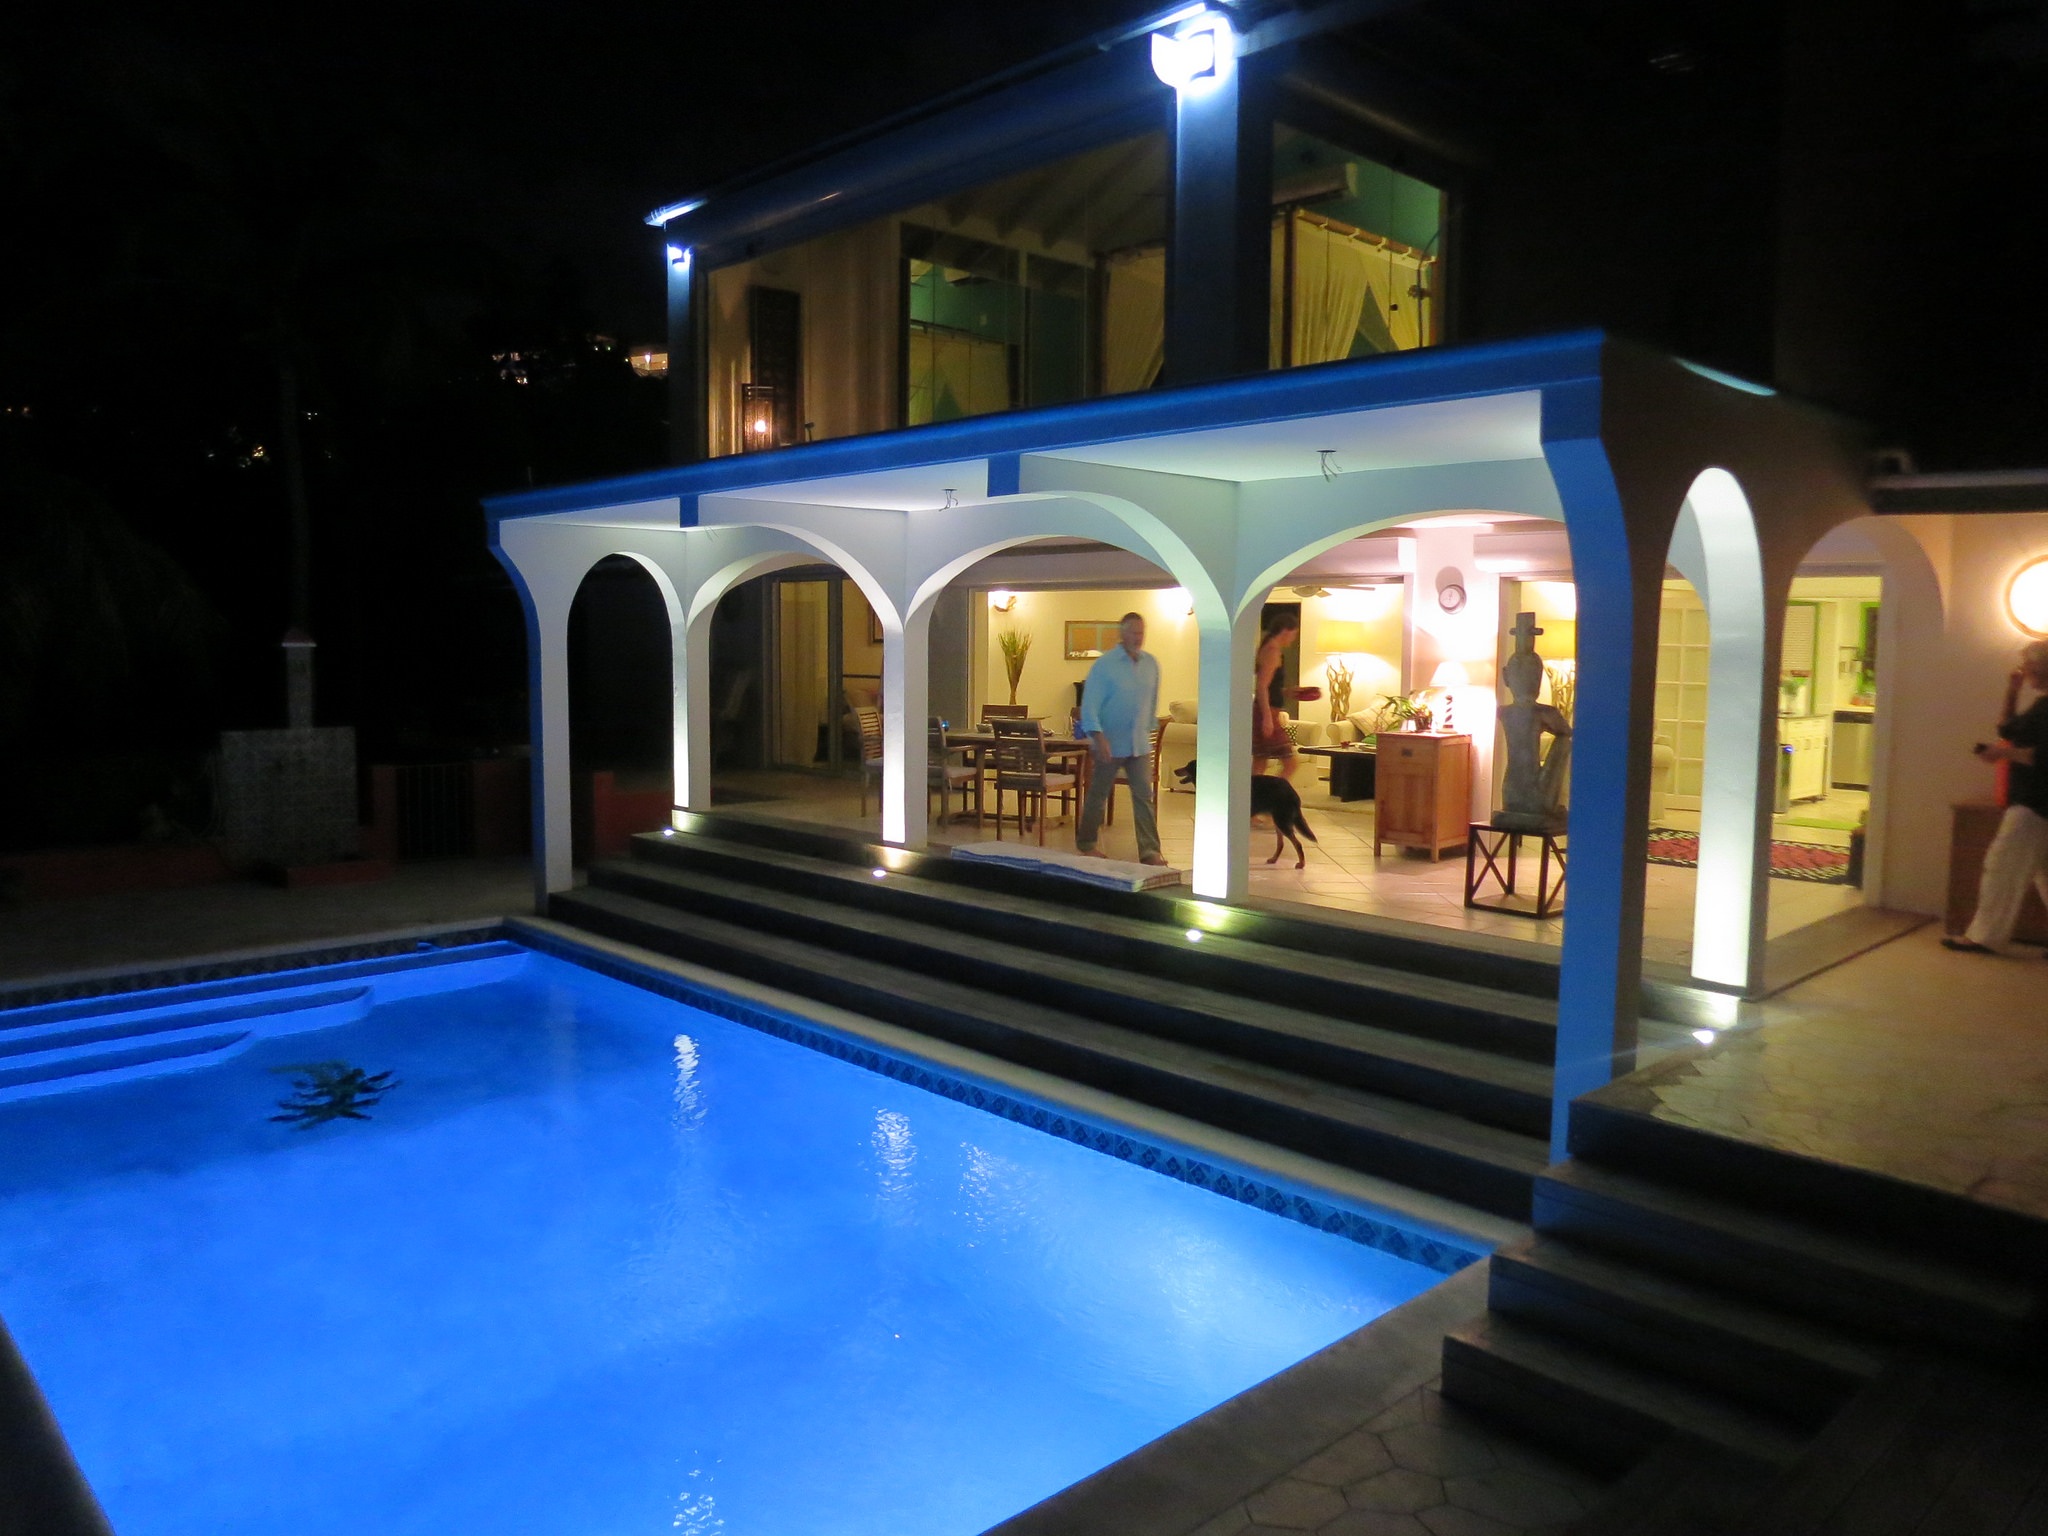
night, villa, house, pool, swimming pool, leisure, resort, estate, caribbean